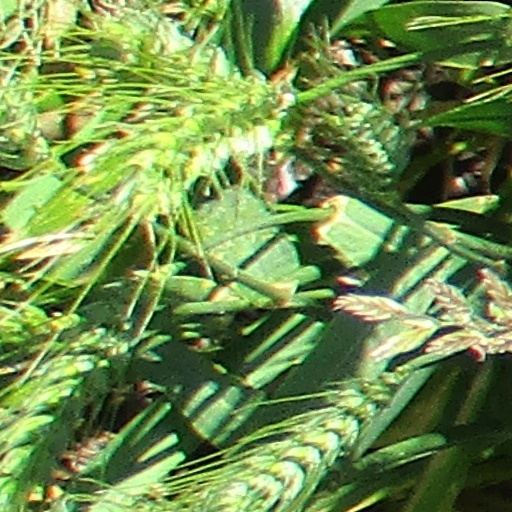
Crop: wheat